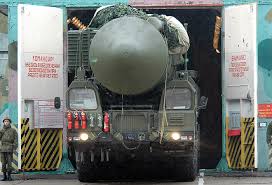
Label: Air Defense